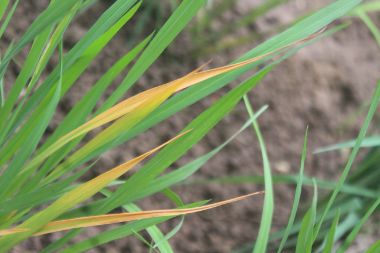
Disease: Tungro